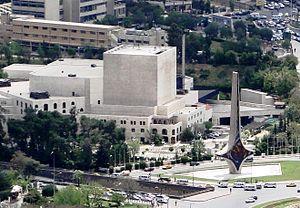
La Maison Al-Assad pour la culture et les arts est située à Damas, la capitale de la Syrie. Elle fut inaugurée le 7 mai 2004 et abrite une salle d'opéra de 1 331 places, une salle de théâtre de 663 places et une salle polyvalente de 237 places. L'orchestre symphonique national de Syrie y réside.